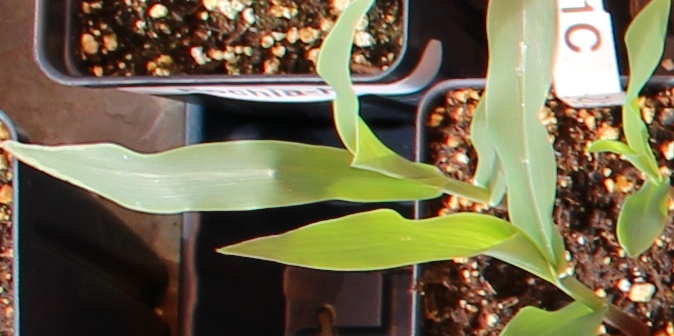
Label: Corn